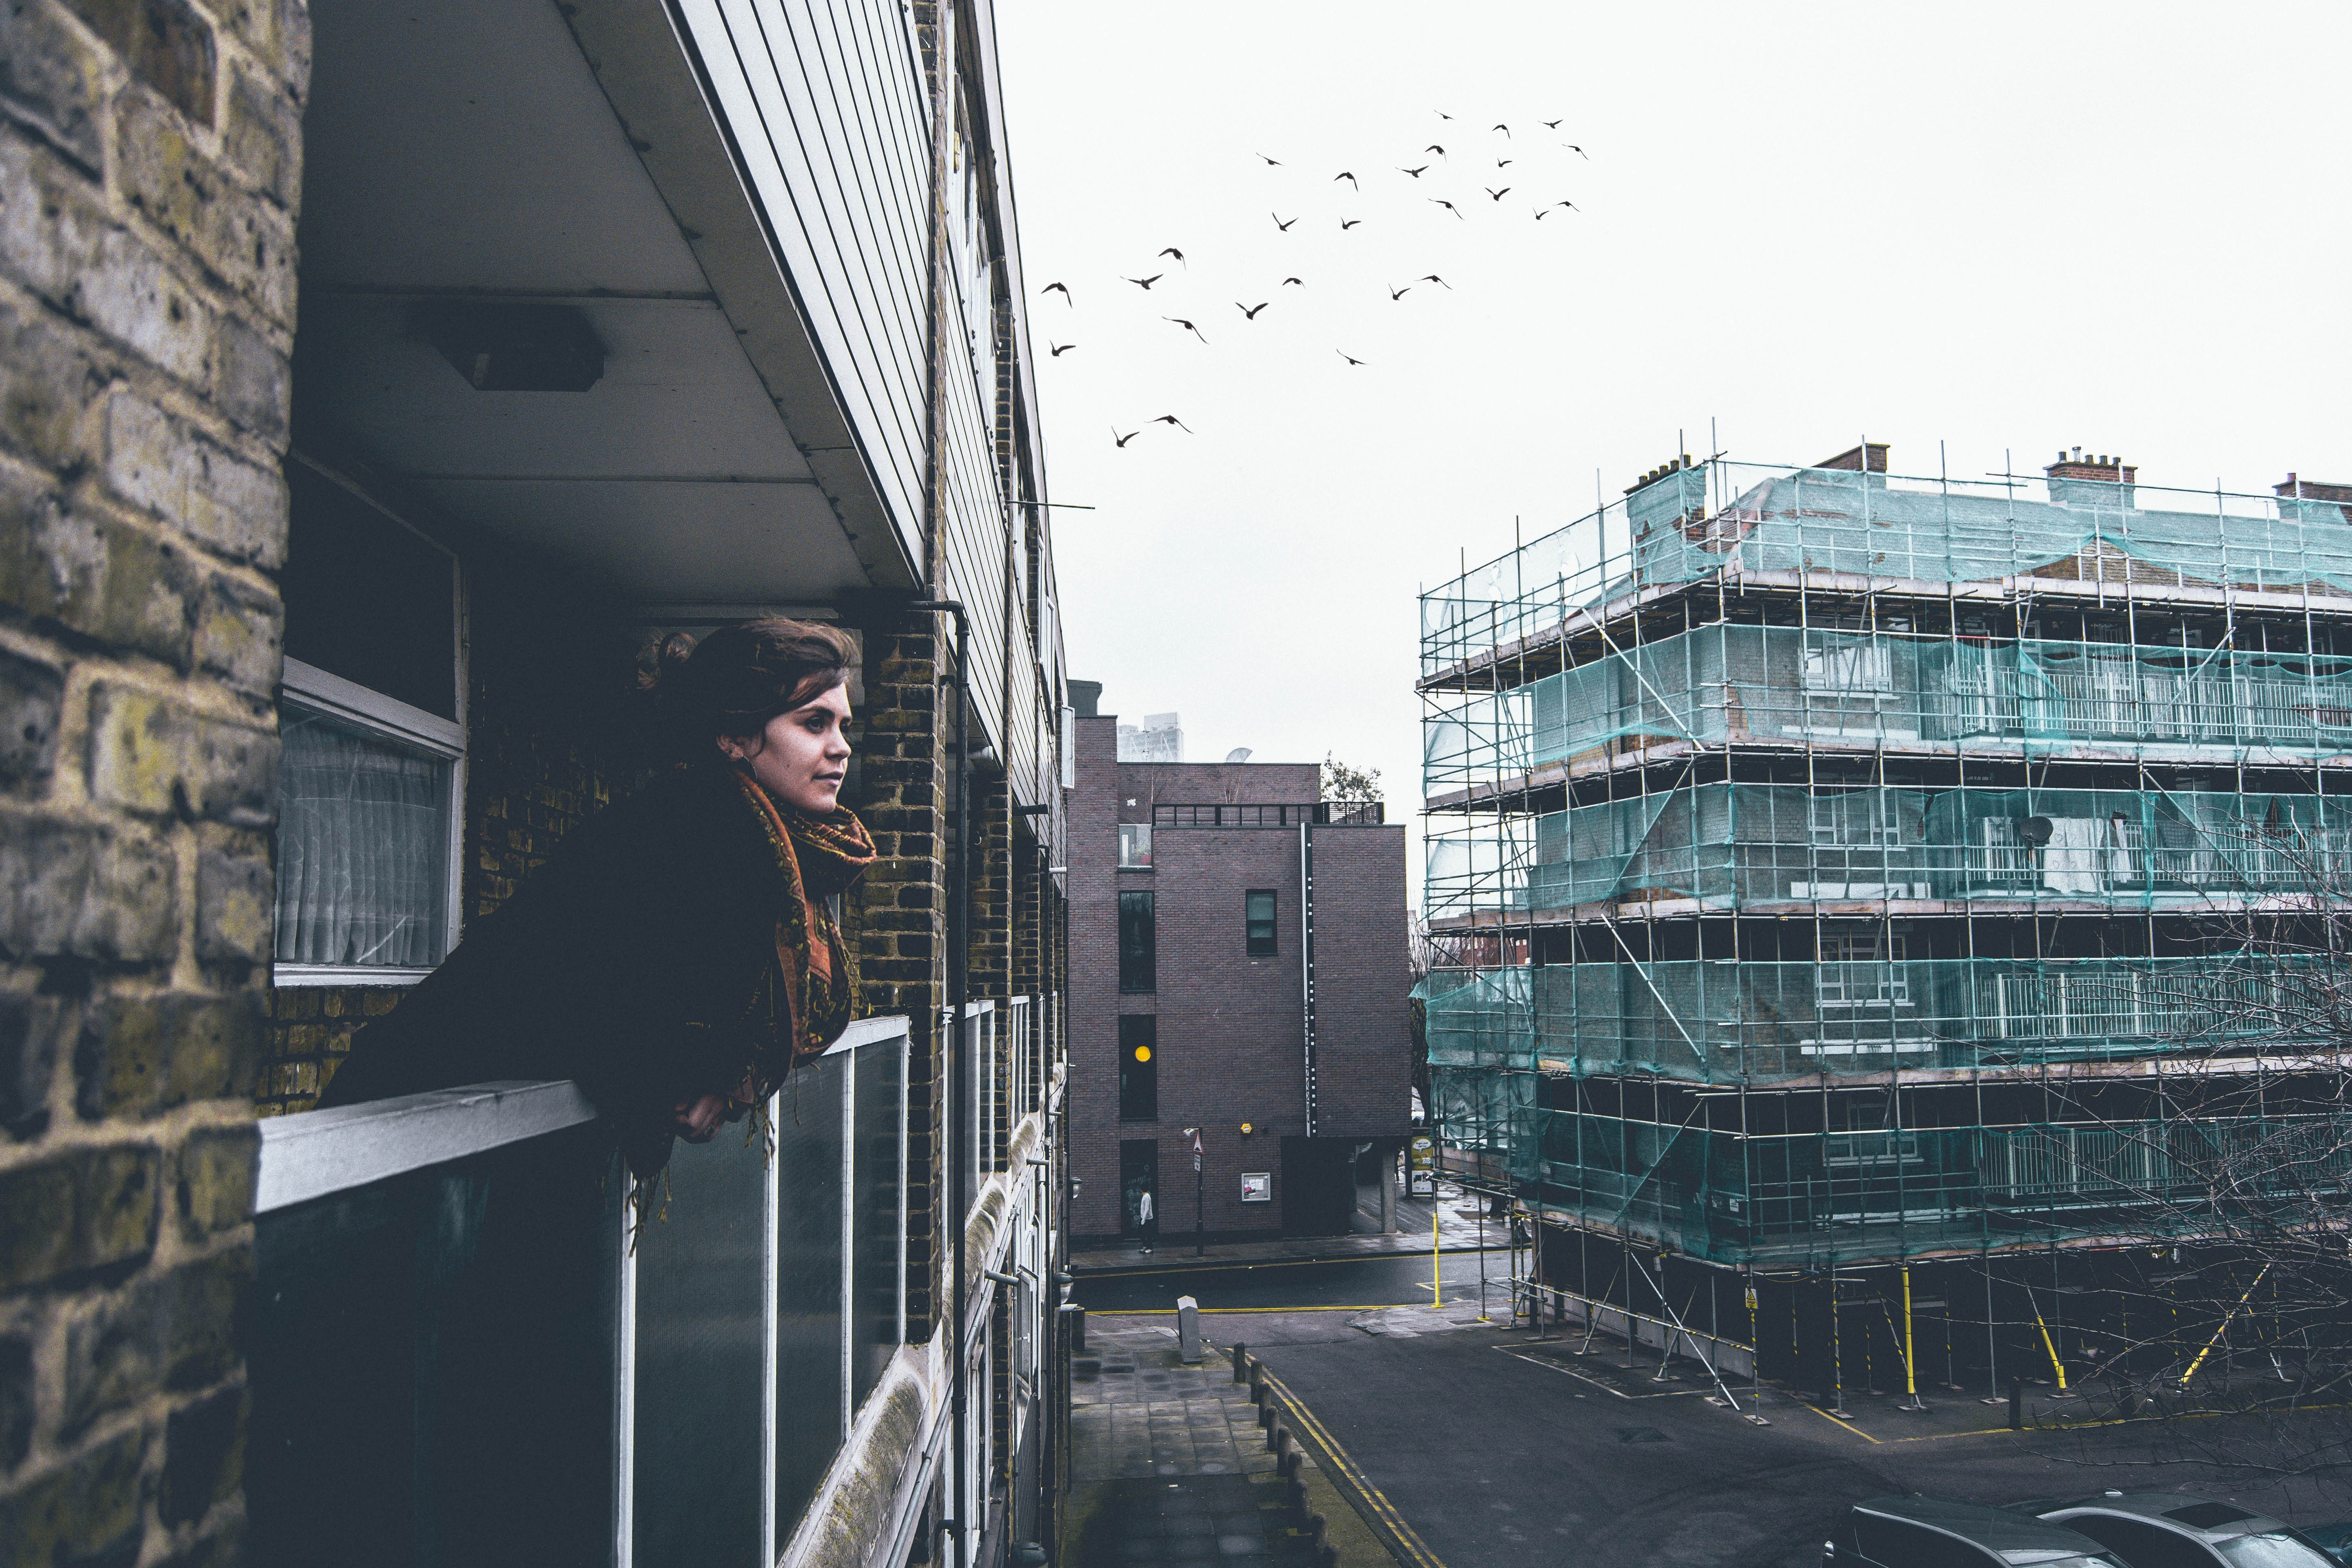
architecture, structure, sky, woman, road, skyline, street, building, city, skyscraper, urban, wall, cityscape, balcony, transport, construction, vehicle, facade, industry, stadium, public transport, infrastructure, urban area, sport venue